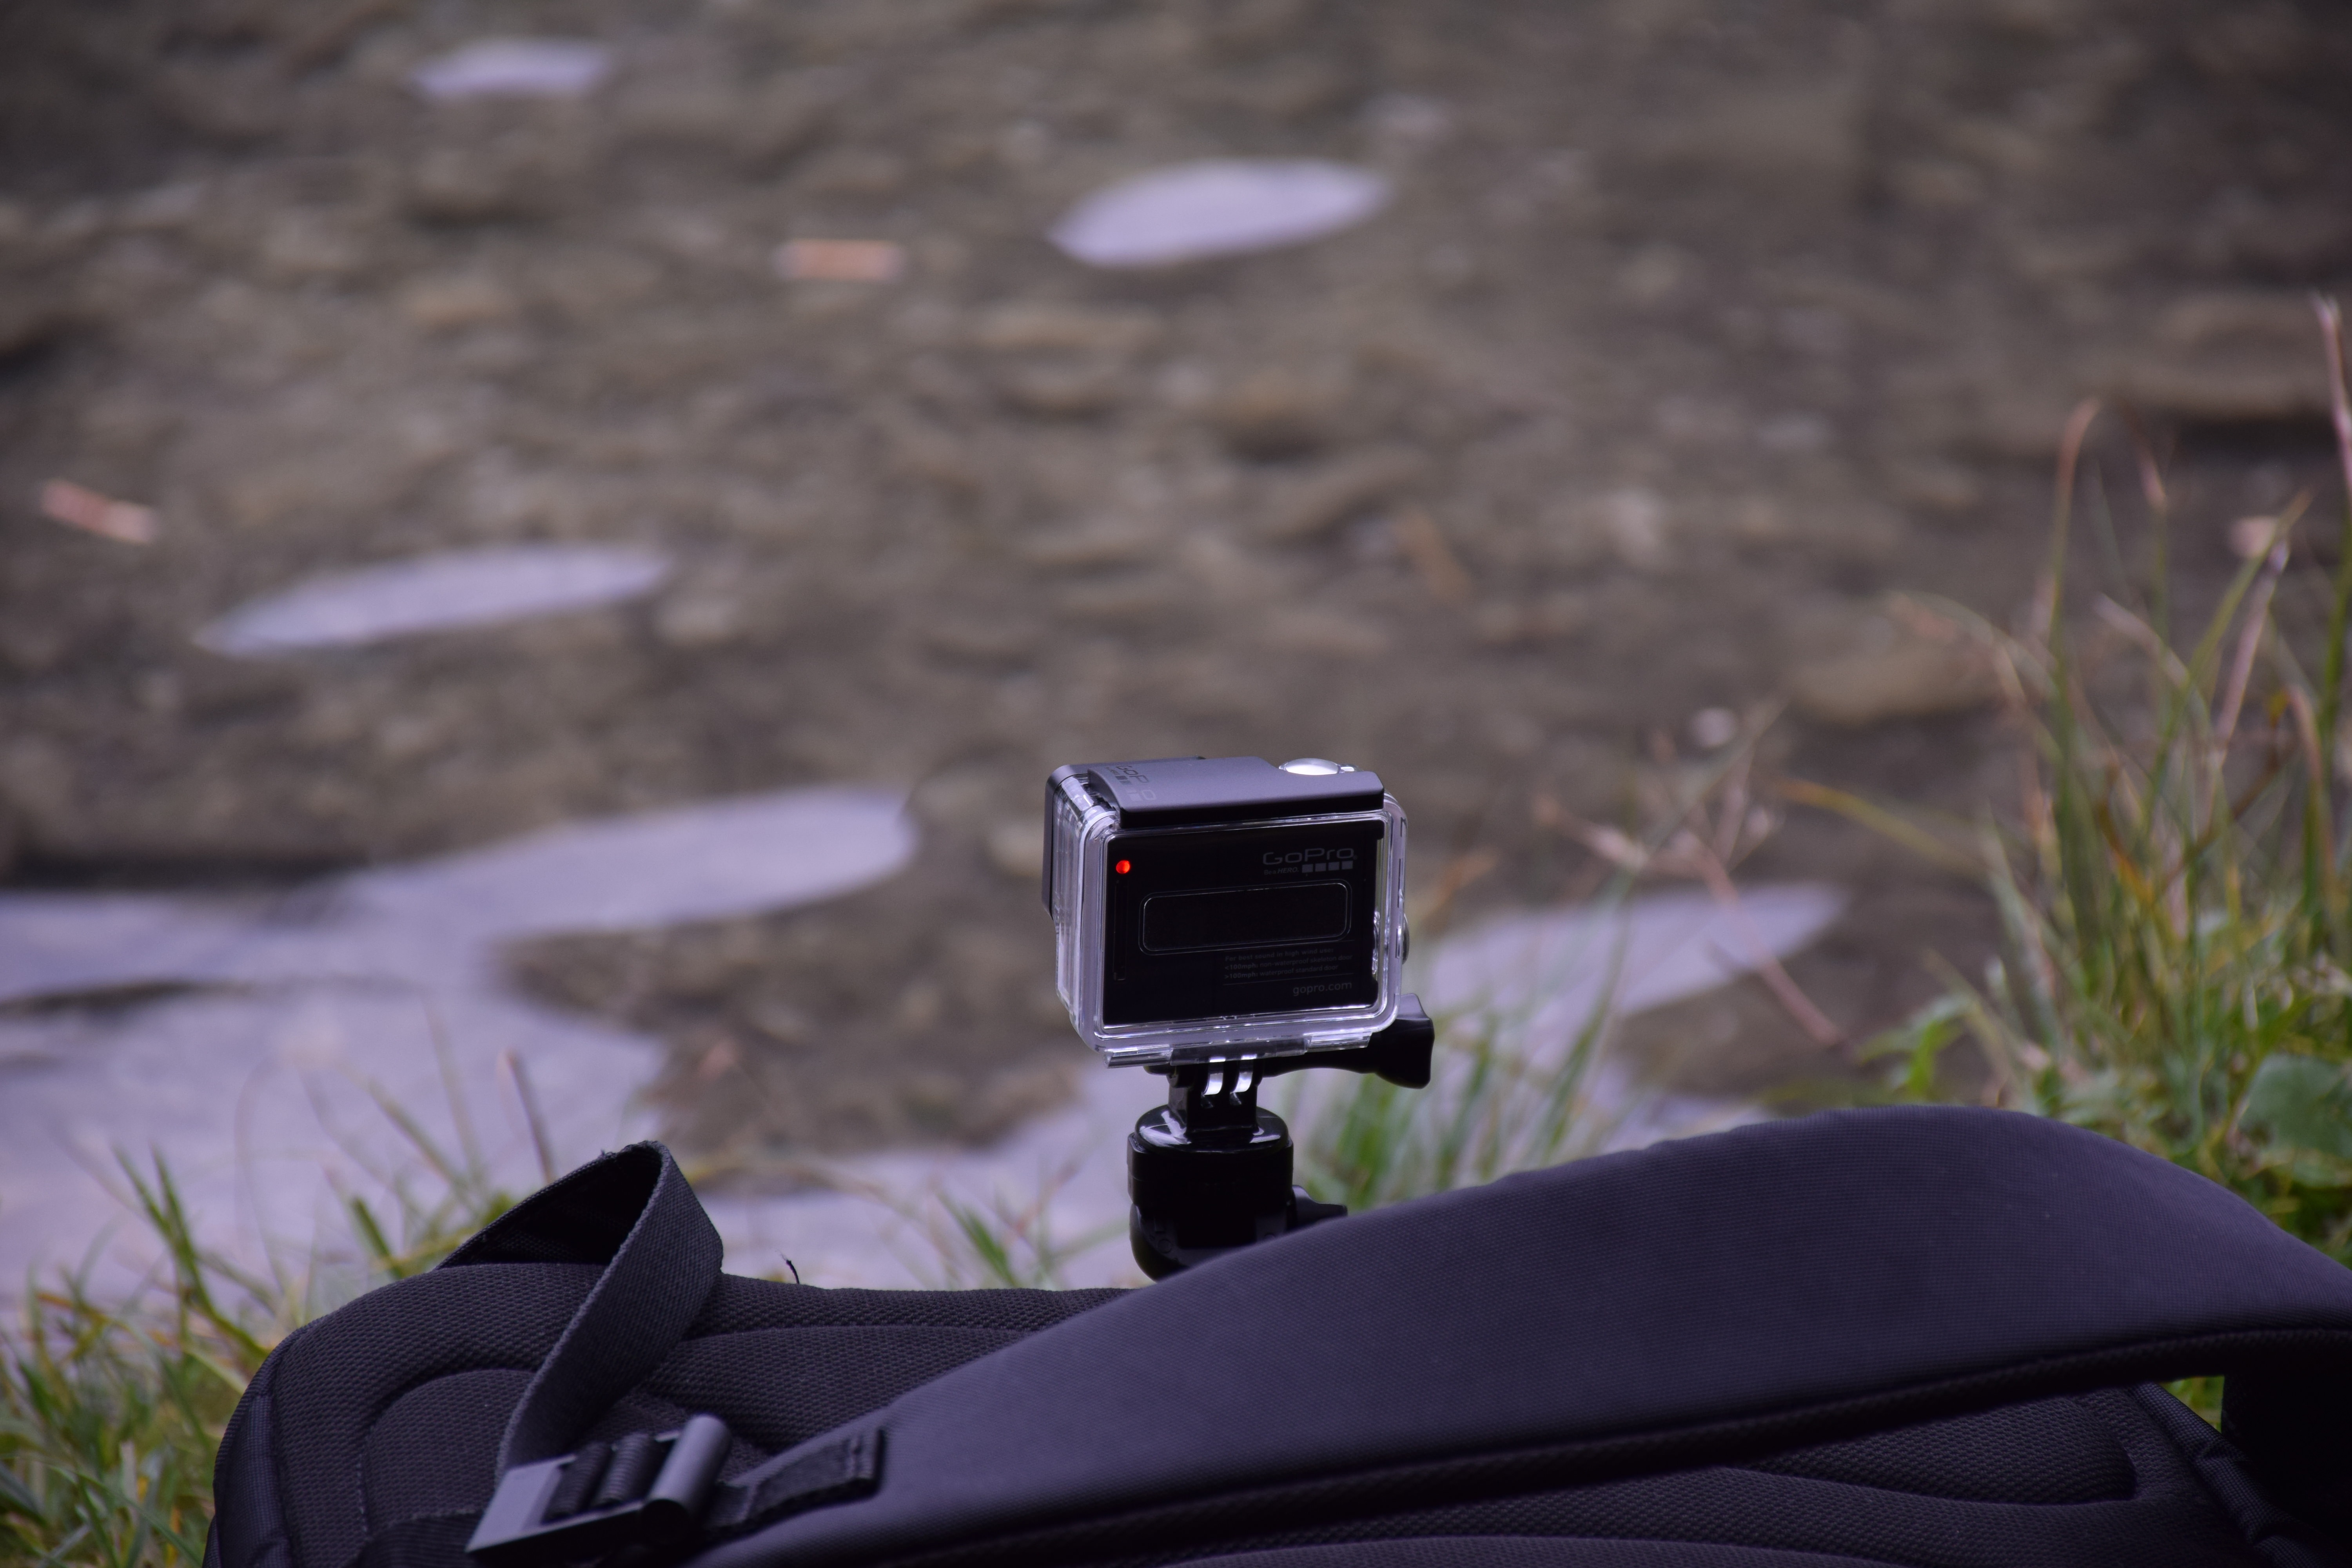
light, technology, car, camera, lake, film, photo, vehicle, lens, action, black, tripod, digital, photograph, gopro, screenshot, photo camera, recordings, single lens reflex camera, camera tripod